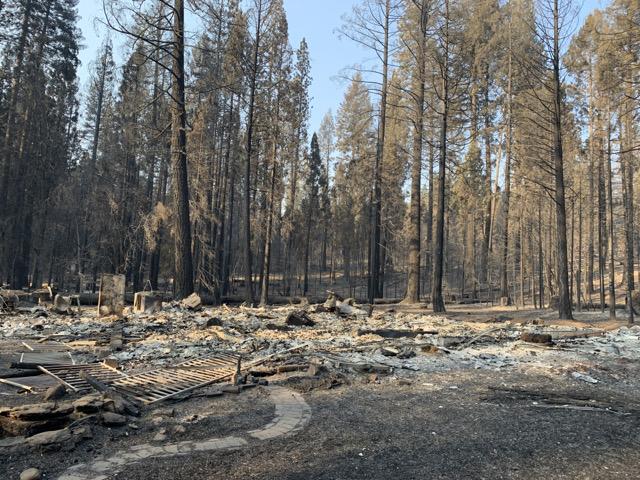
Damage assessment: destroyed